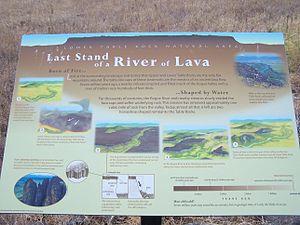
Upper et Lower Table Rocks sont deux mesas culminant à environ 630 mètres d'altitude dans la chaîne des Cascades, au nord du fleuve Rogue et de la ville de Medford, dans le Sud-Ouest de l'État de l'Oregon aux États-Unis. Leur partie supérieure tabulaire est formée par une ancienne coulée de lave andésitique érodée, vieille de sept millions d'années, surmontant des sédiments d'origine fluviale. Elles abritent quatre écosystèmes riches d'une variété naturelle de 70 espèces d'animaux et 340 espèces de plantes : une savane de chênes, un chaparral, une forêt mixte et, au sommet, des prairies à monticules et mares printanières.